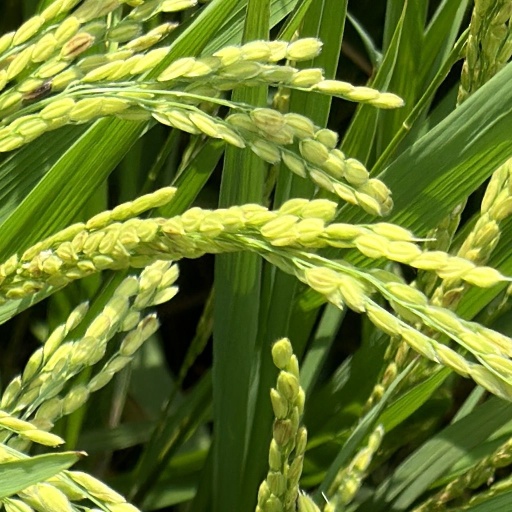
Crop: rice